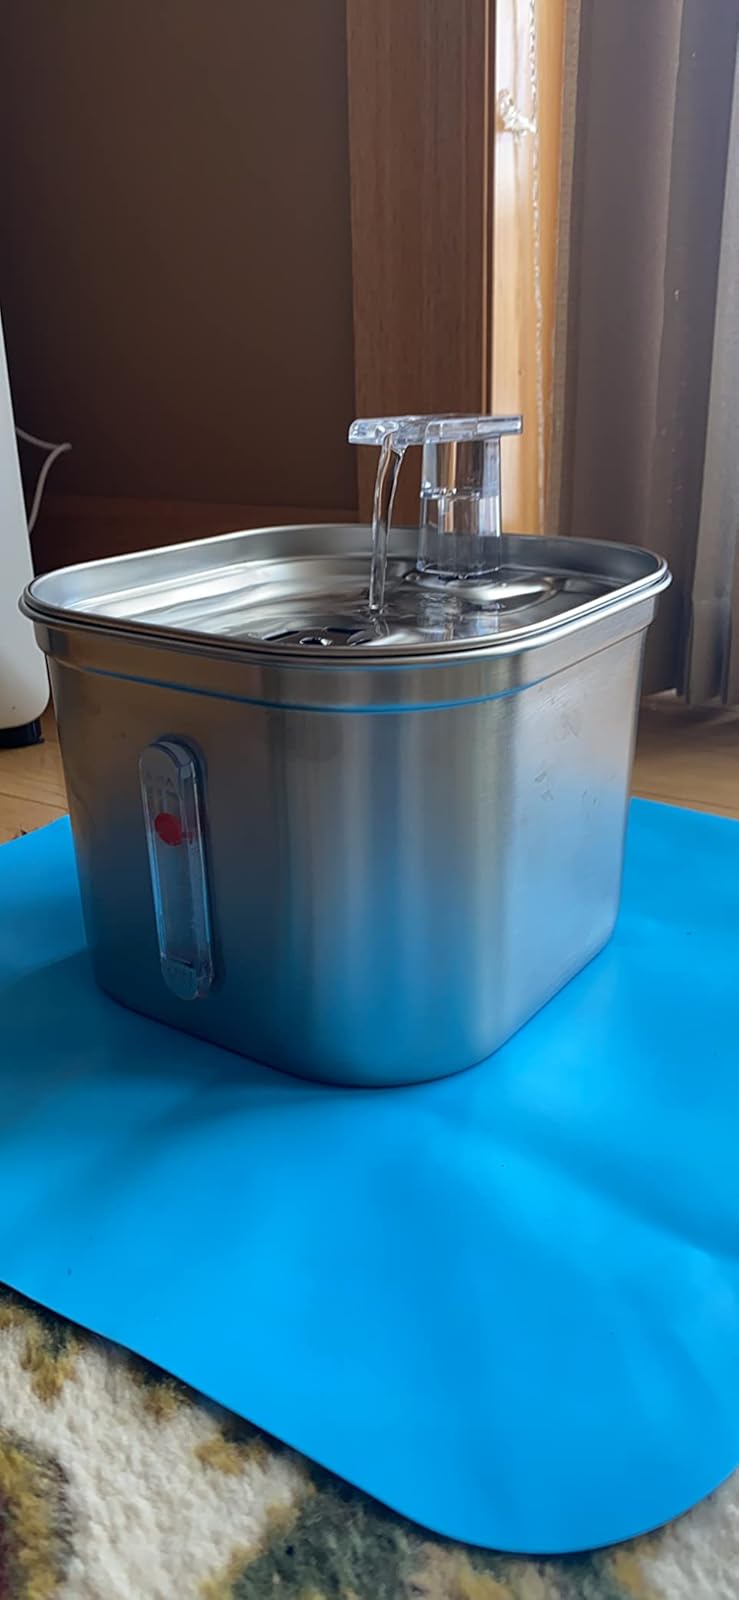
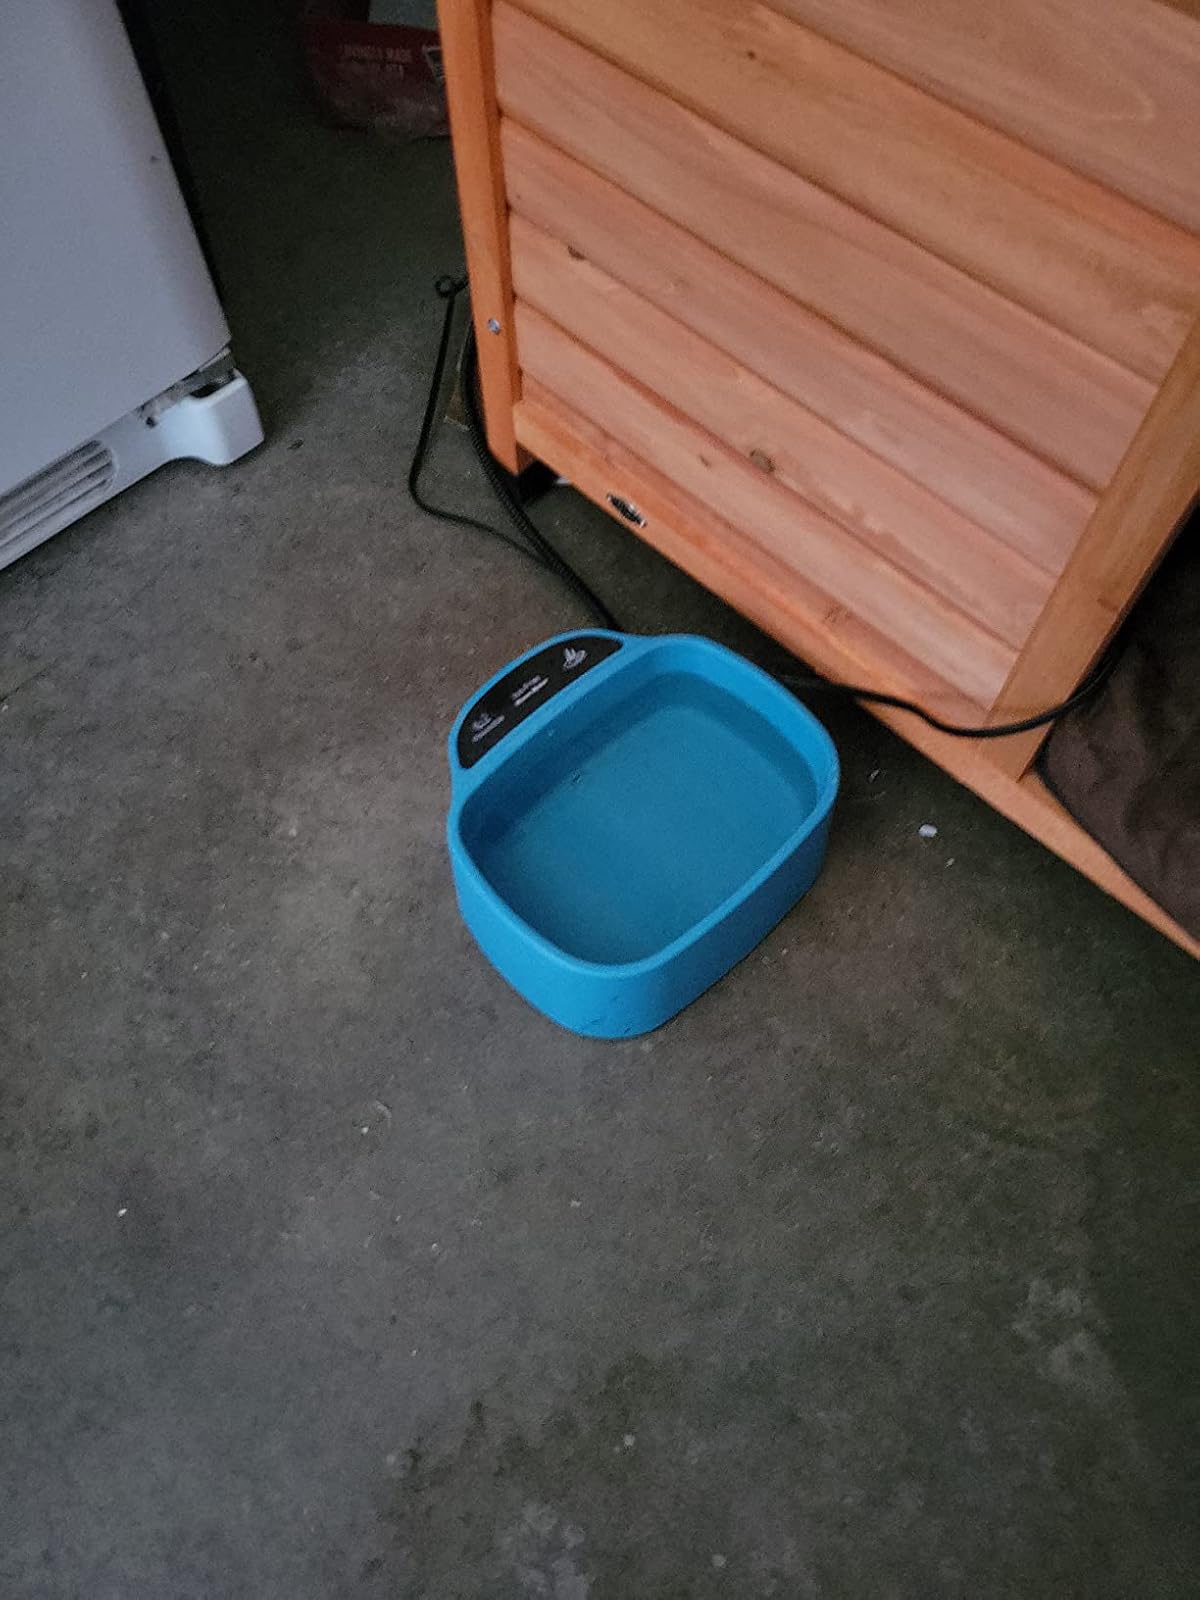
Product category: items_bowl
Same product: no